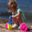
Label: girl